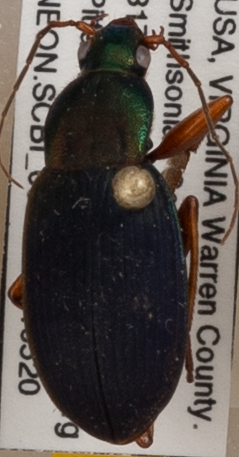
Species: Chlaenius aestivus
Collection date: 2021-05-20
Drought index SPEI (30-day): -1.01
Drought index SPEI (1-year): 0.17
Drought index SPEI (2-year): -0.24